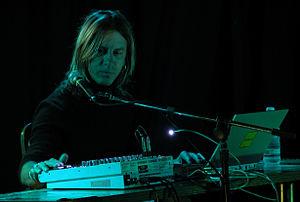
William Basinski est un compositeur, clarinettiste, saxophoniste et vidéo-artiste américain.